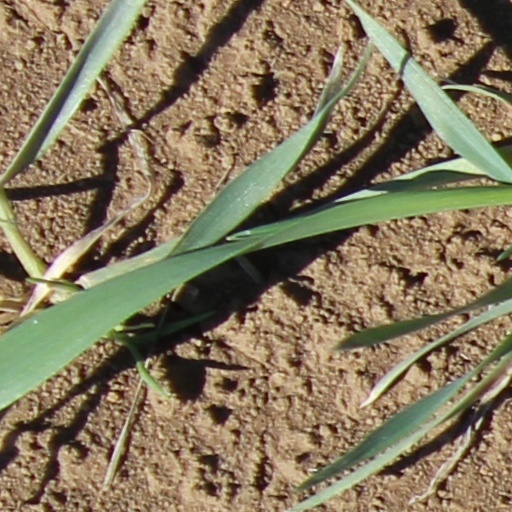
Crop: wheat